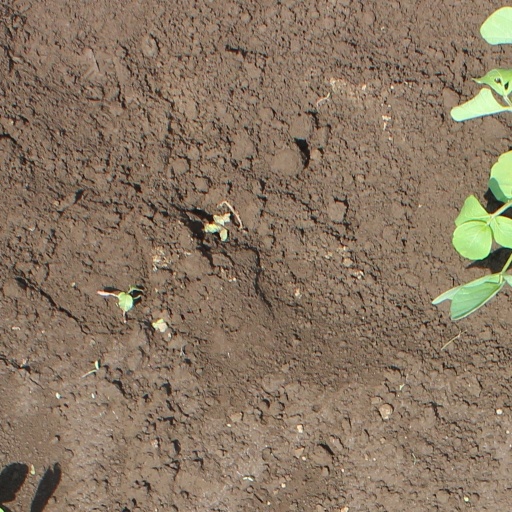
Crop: soybean